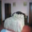
Label: bed